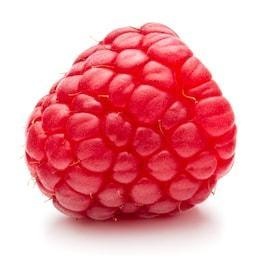
Label: raspberry